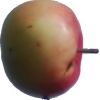
Label: Apple 11